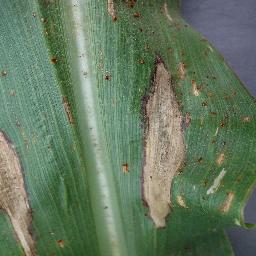
Label: Corn_(Maize)___Northern_Leaf_Blight